Gabrielle Union

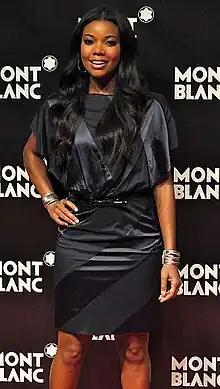
Union in September 2010

After she was reported to be joining the cast in June 2010, Union appeared in episodes of "Army Wives" and "" in 2010 and 2011. Union was reported in May 2011 to have landed roles in "Think Like a Man", a romantic comedy based on Steve Harvey's book "Act Like a Lady, Think Like a Man", and an indie film, "Family Tree". In June 2011, Union defended the music video for the Rihanna single "Man Down" after it sparked controversy for its depiction of a rape victim shooting and killing her attacker. Union related that every rape victim was "unique", which extended to how they believed justice should be carried out.